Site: brandenburg
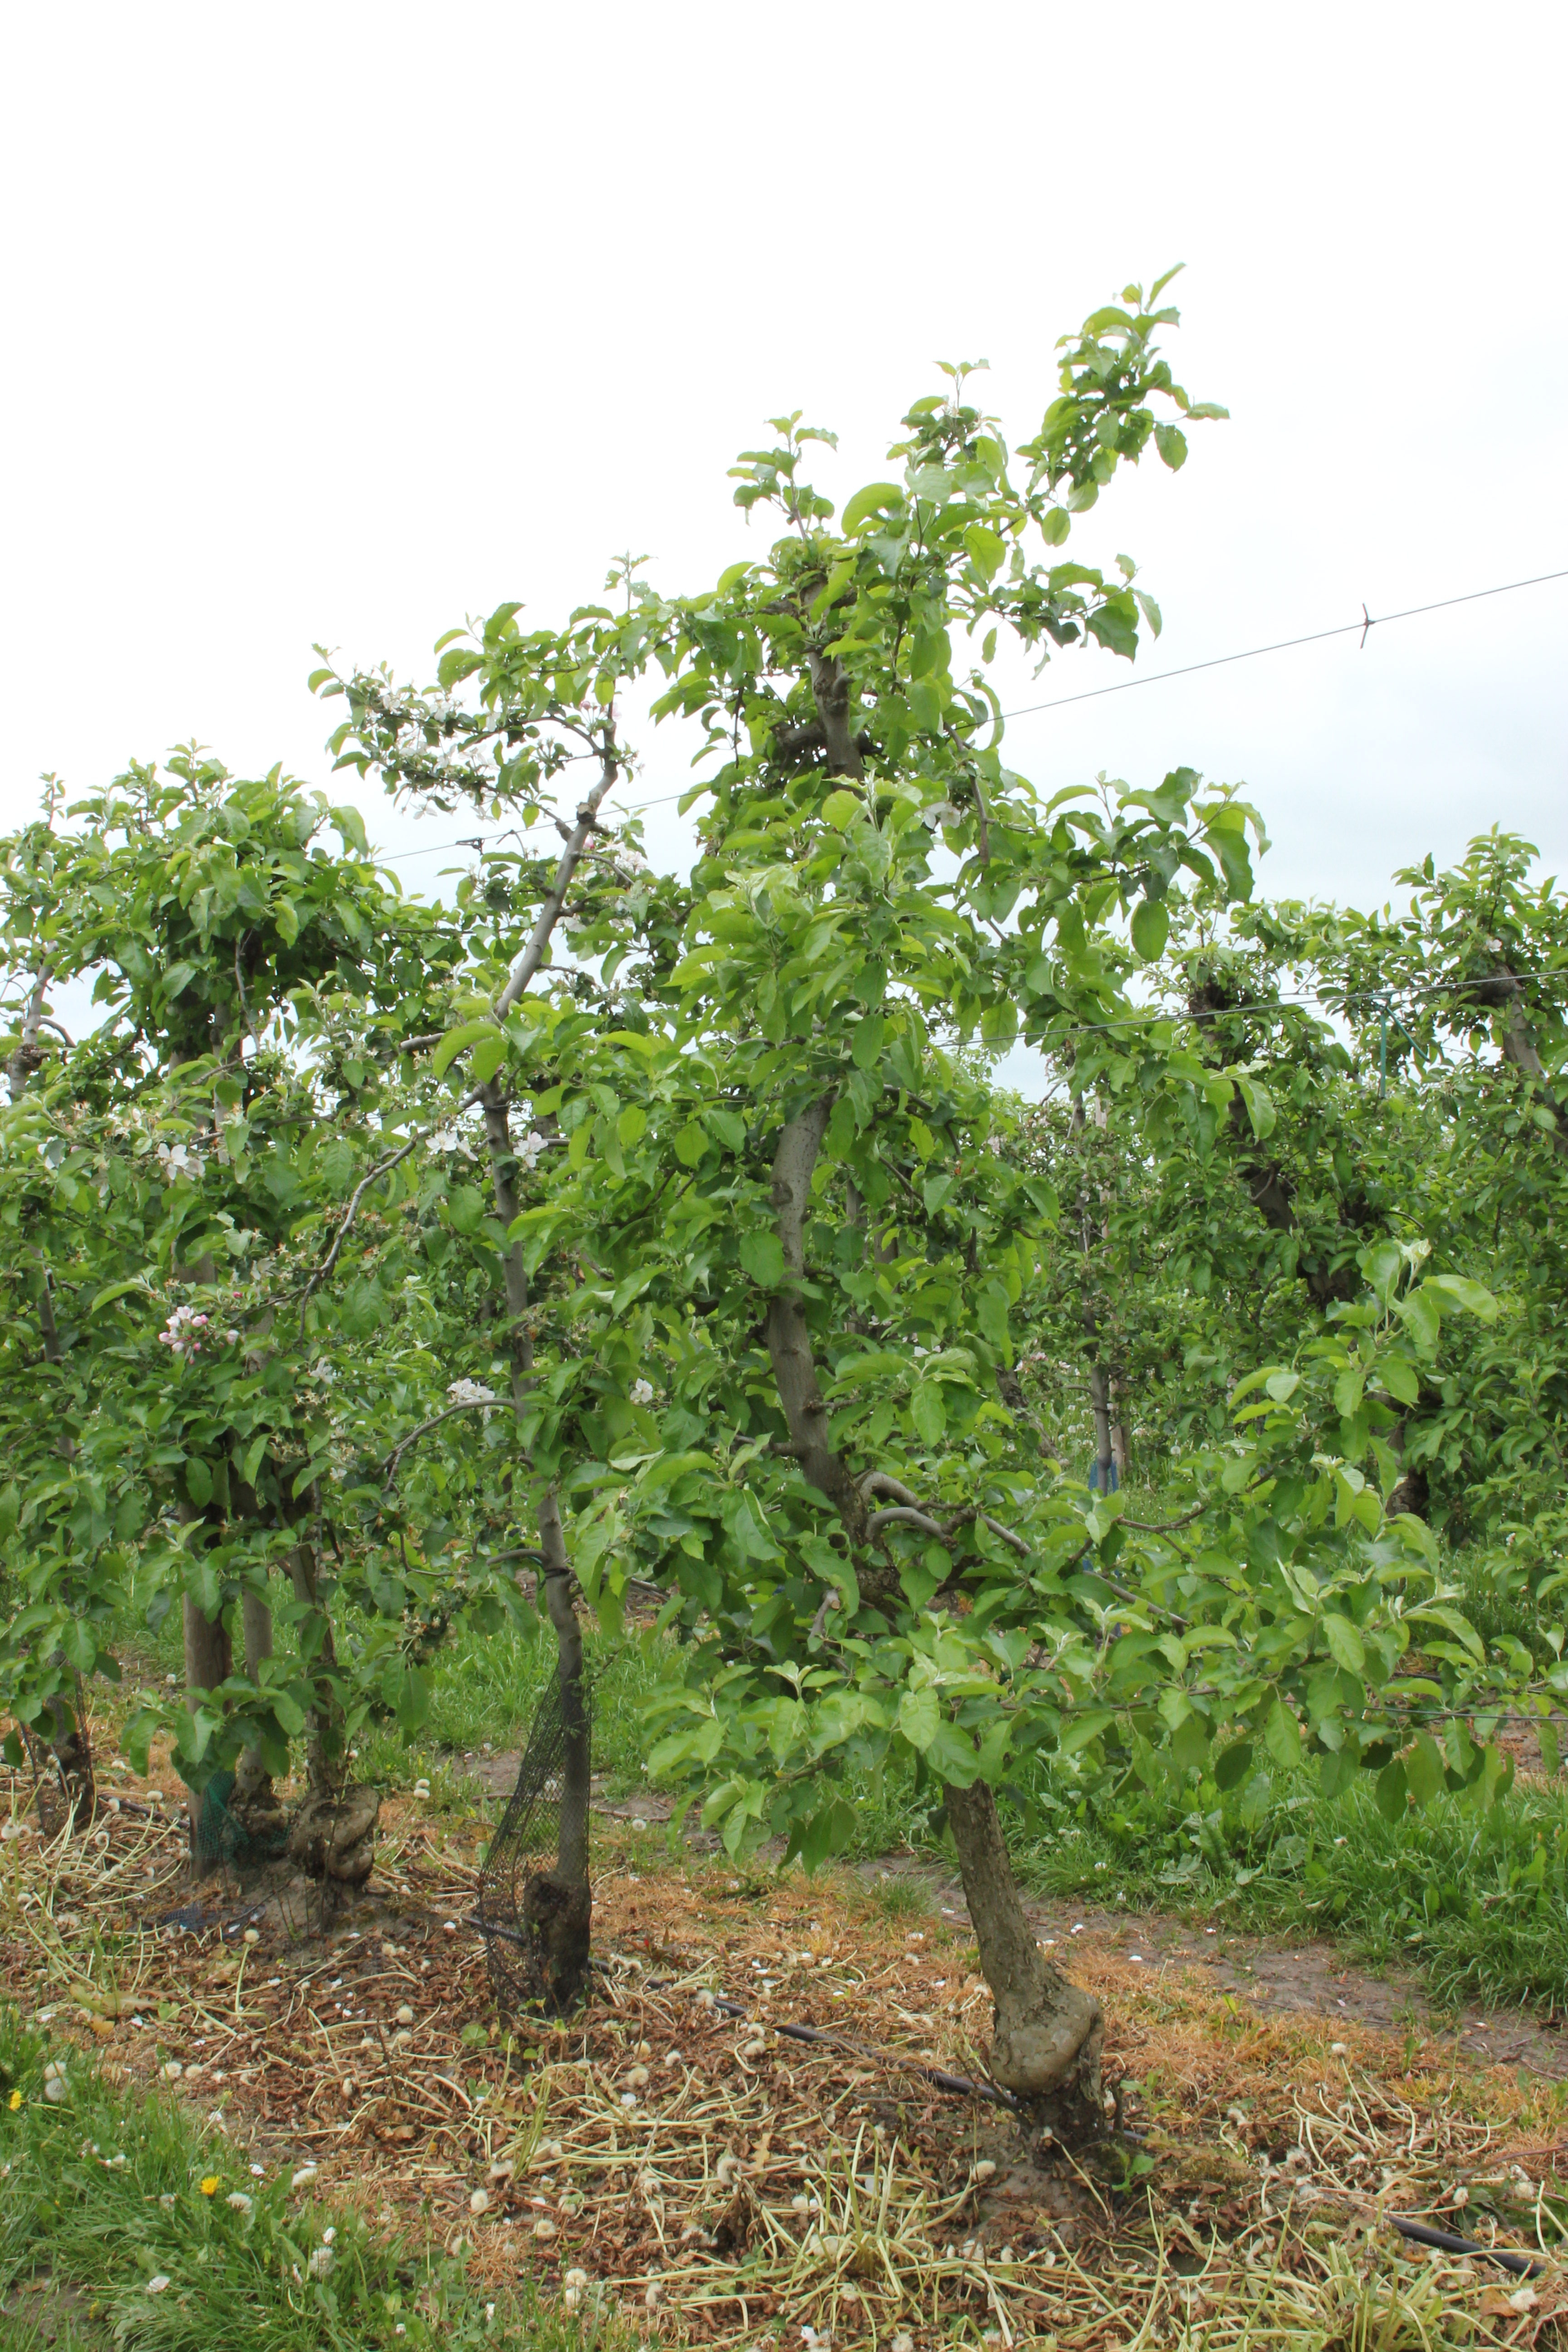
Growth stage (BBCH 67): Flowering